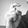
ASL letter: X